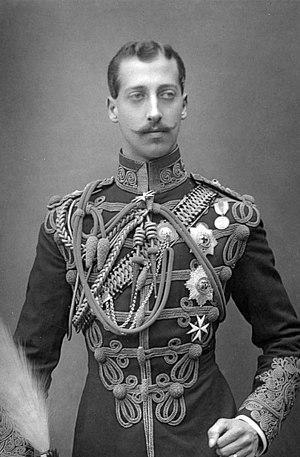
La descendance de la reine Victoria désigne l'ensemble des personnes ayant pour ancêtres Victoria du Royaume-Uni et son mari le prince consort Albert de Saxe-Cobourg-Gotha.
La descendance de Christian IX désigne ici l'ensemble des nombreux descendants du roi de Danemark Christian IX, et de son épouse Louise de Hesse-Cassel.
Albert Victor Christian Édouard de Galles, prince du Royaume-Uni de Grande-Bretagne et d’Irlande devenu duc de Clarence et Avondale, est né le 8 janvier 1864 à Windsor, dans le Berkshire et décédé le 14 janvier 1892 à Sandringham House, dans le Norfolk. Il était le fils aîné du prince de Galles Albert-Édouard et le petit-fils de la souveraine britannique régnante, la reine Victoria. Immédiatement après sa naissance, le prince Albert-Victor de Galles est deuxième dans l’ordre de succession au trône, mais il n’a survécu ni à son père, ni à sa grand-mère.